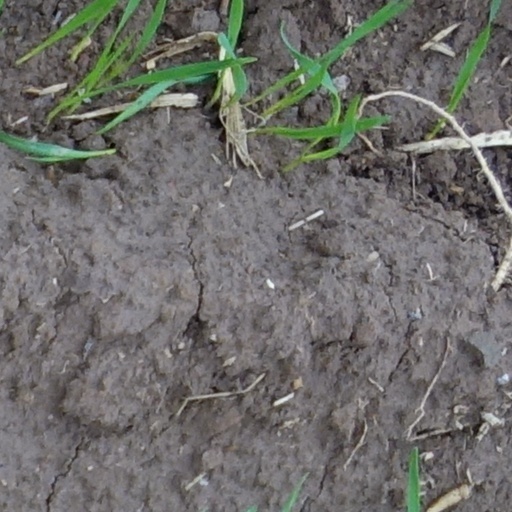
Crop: wheat